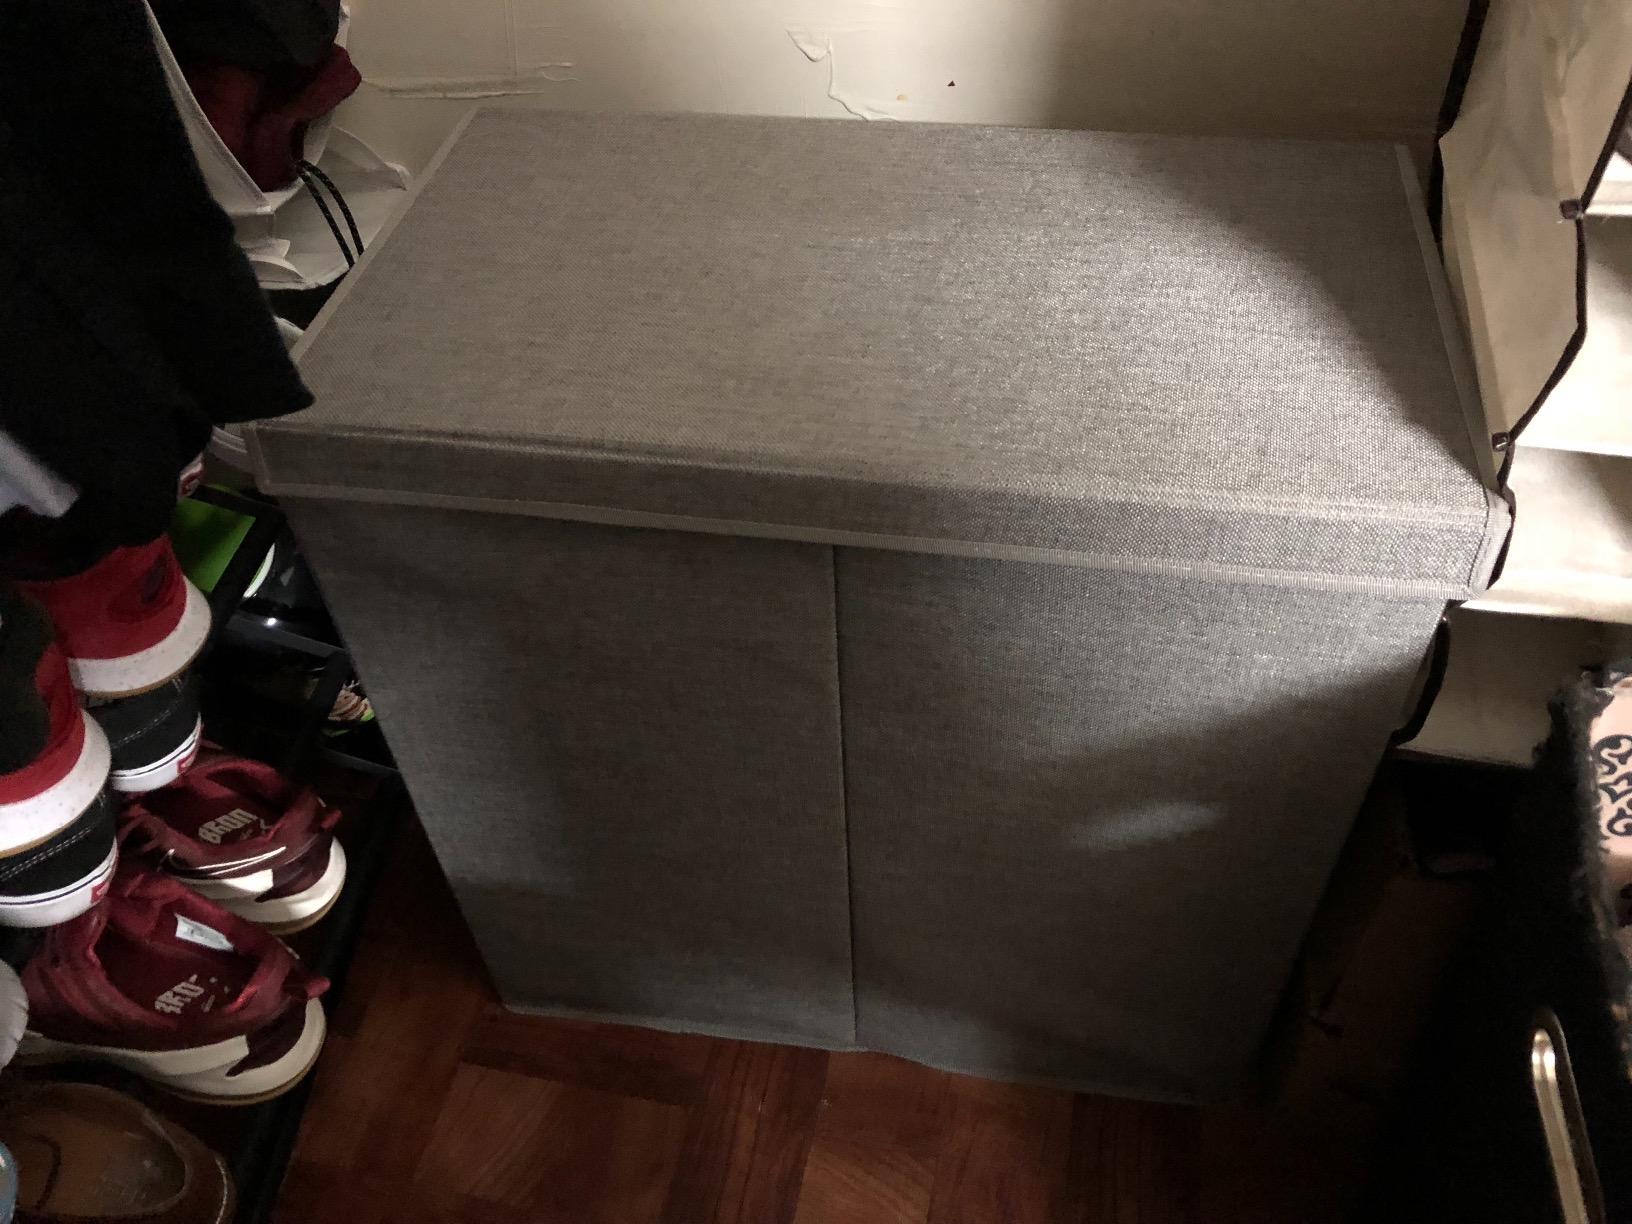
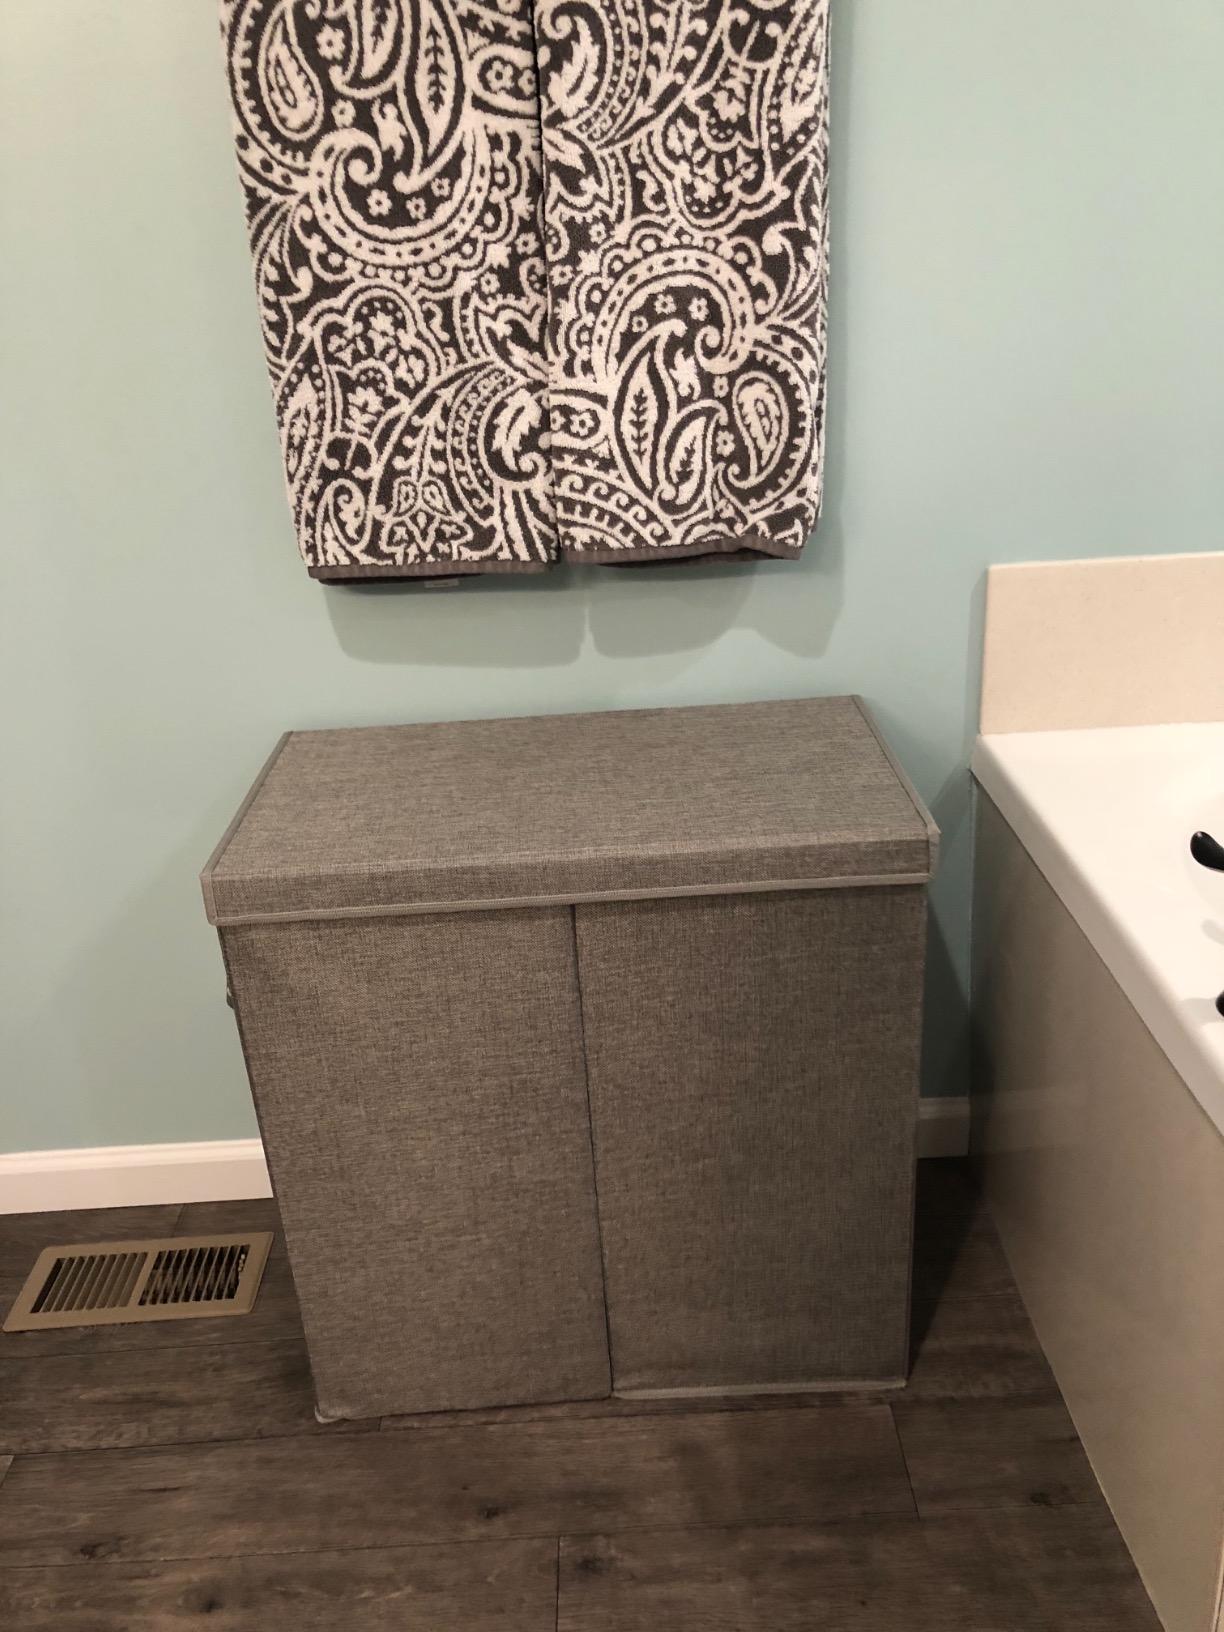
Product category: items_hamper
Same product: yes